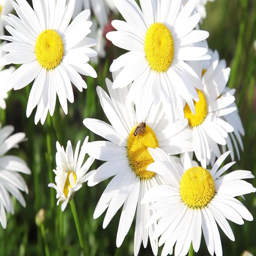
a bee busy drinking nectar from the flower